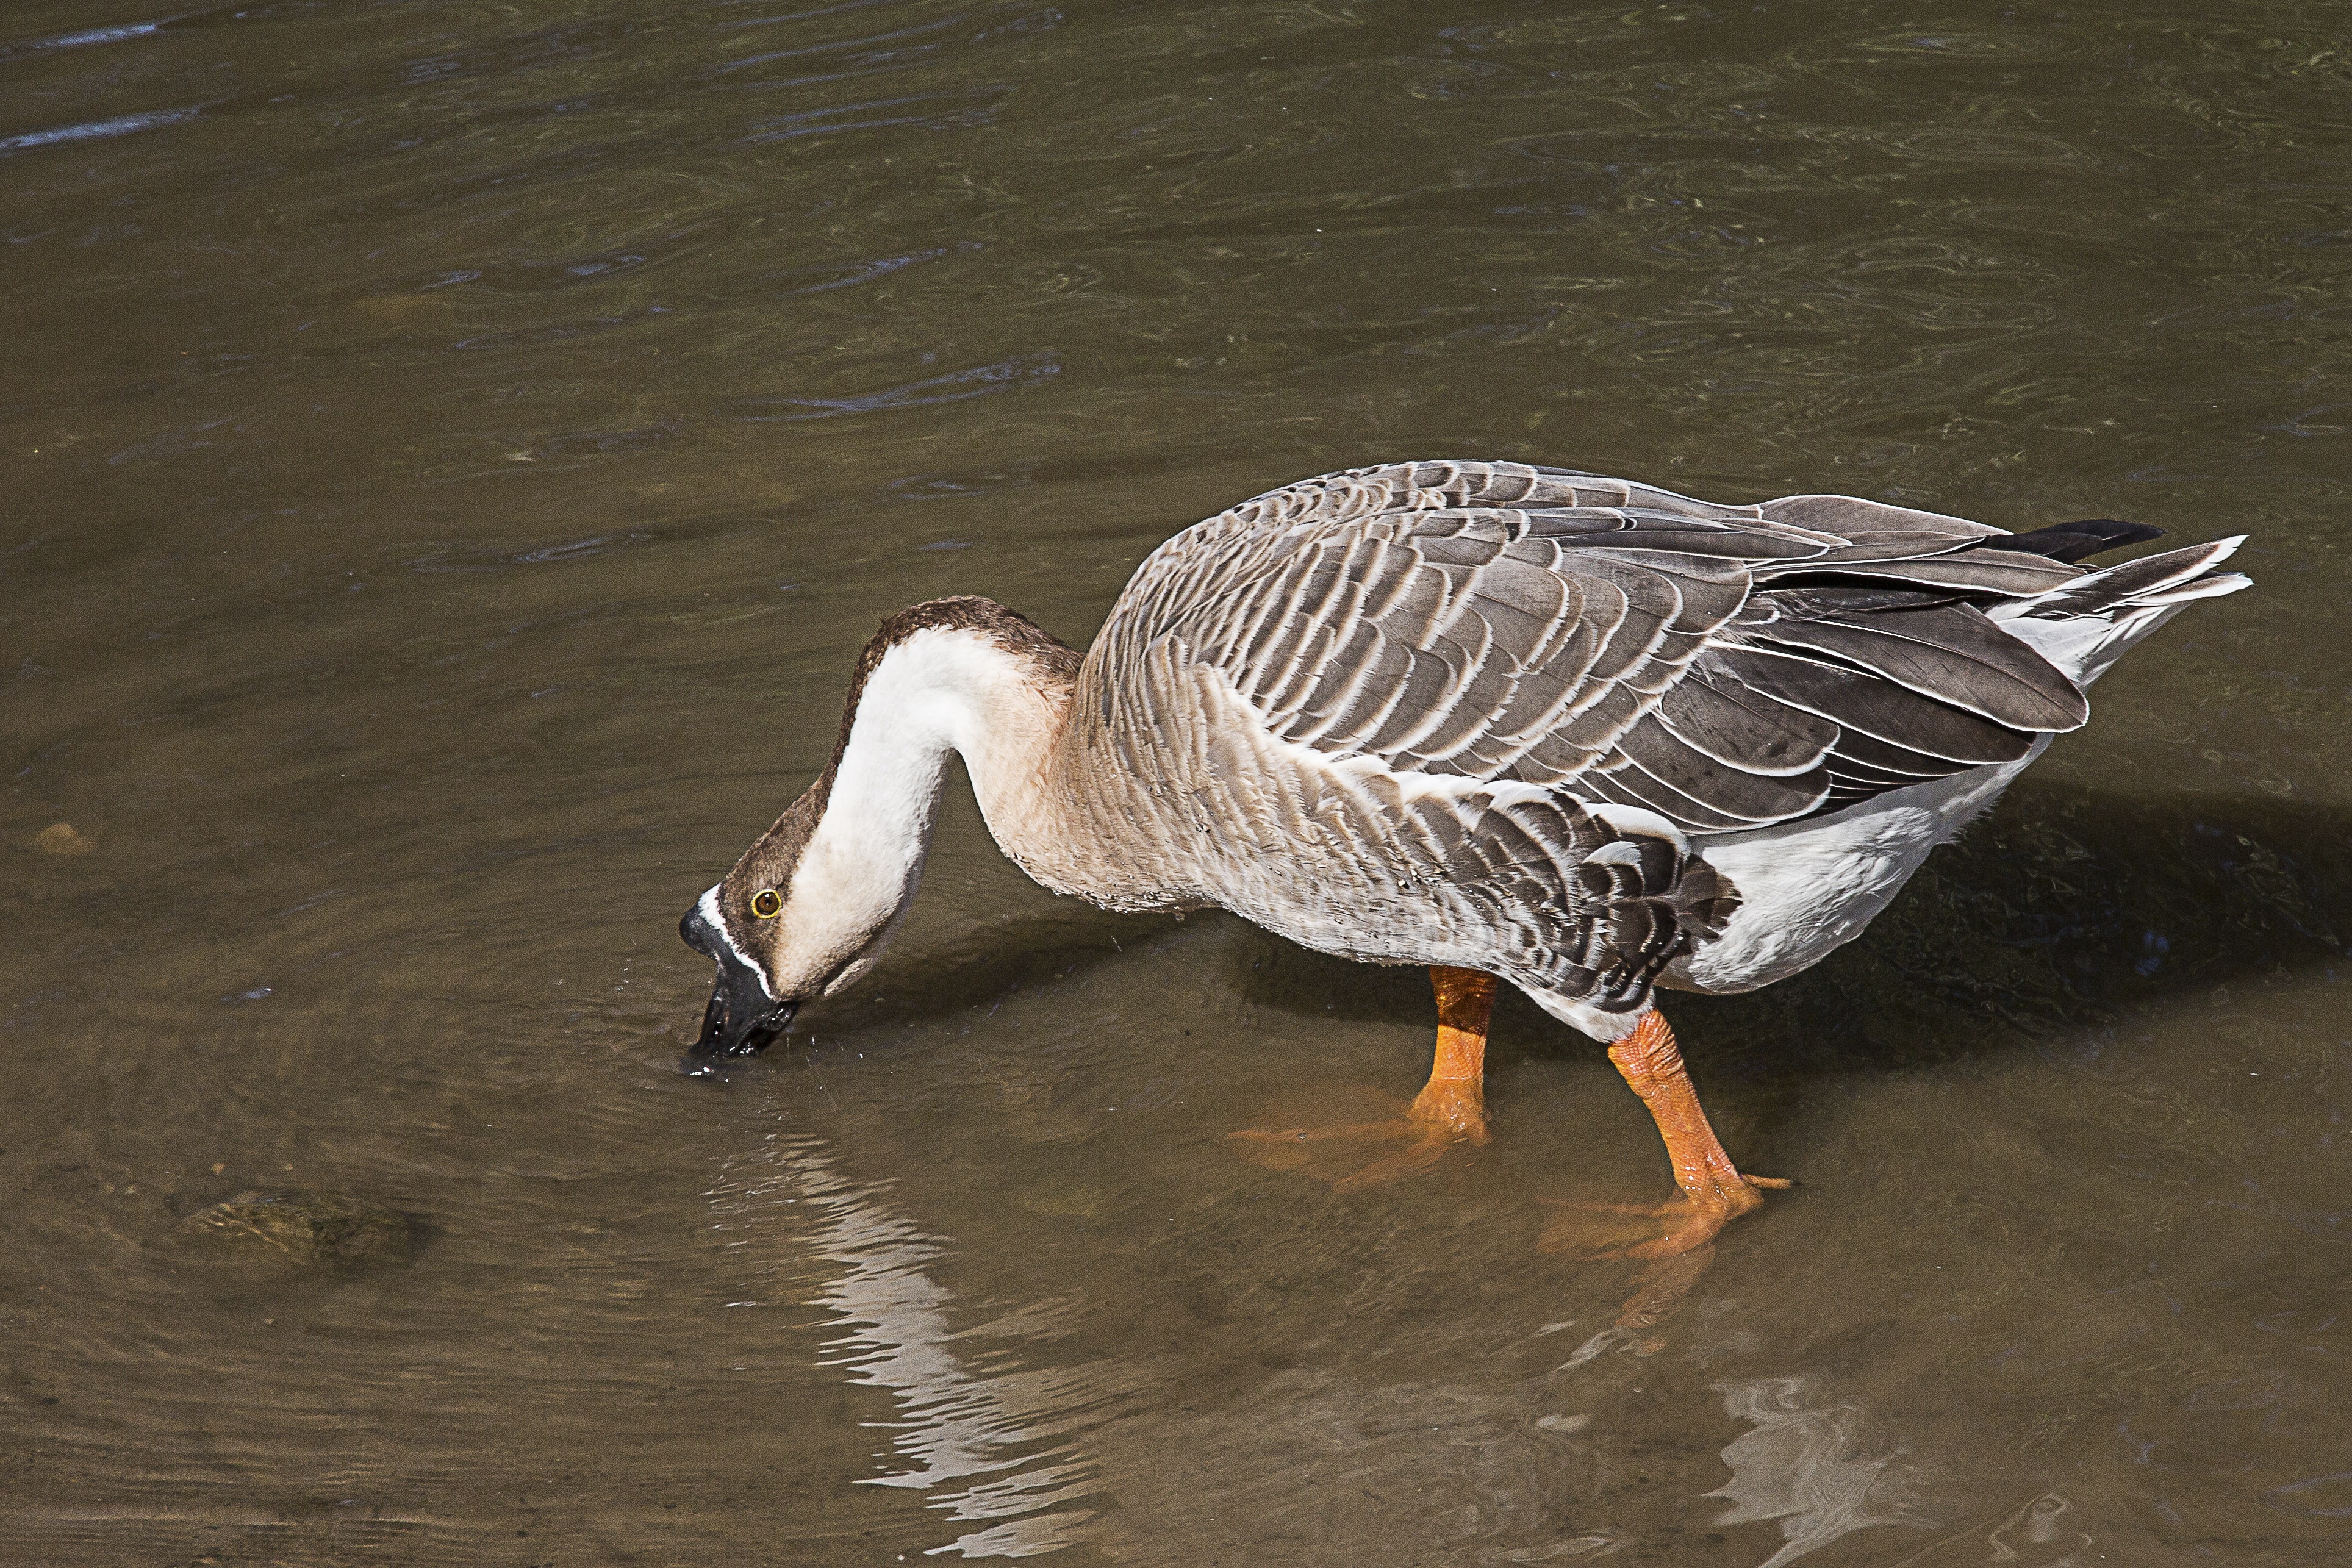
water, nature, bird, wing, wildlife, beak, fauna, poultry, duck, goose, vertebrate, waterfowl, water bird, mallard, wild goose, h cker goose, ducks geese and swans